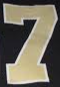
Number: 7